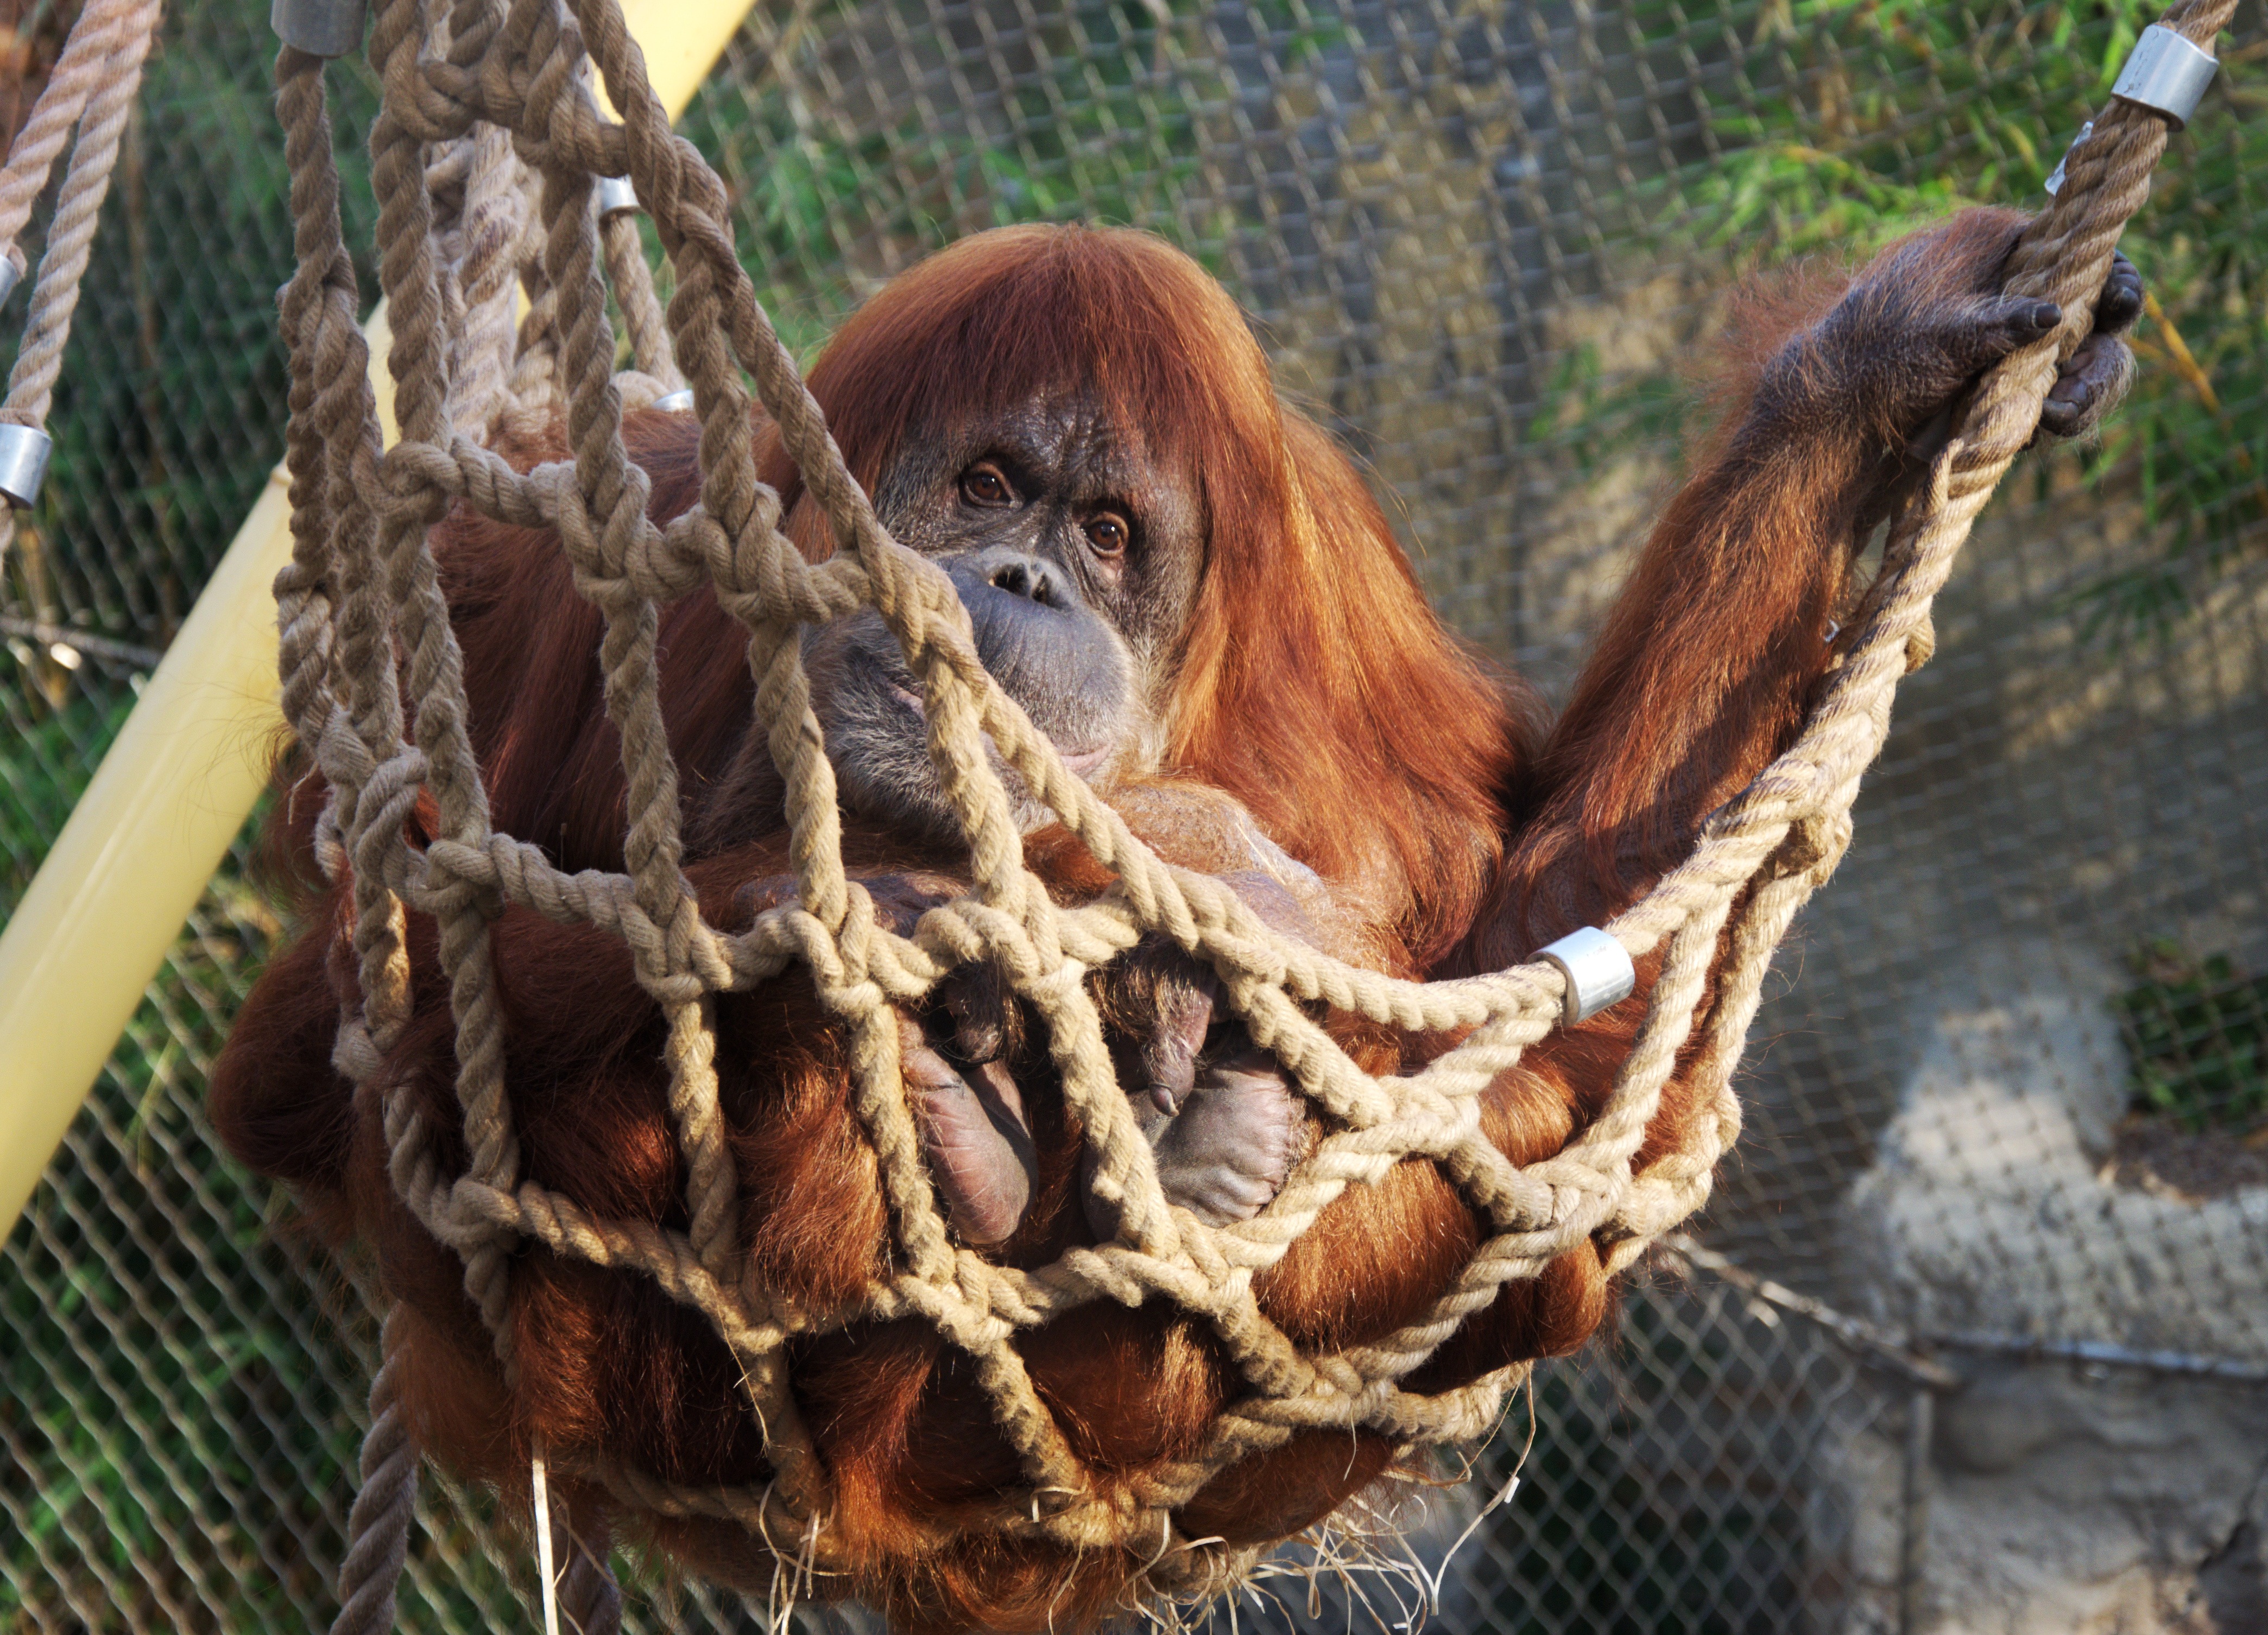
nature, view, wildlife, zoo, mammal, monkey, fauna, primate, eyes, orangutan, animals, vertebrate, great ape